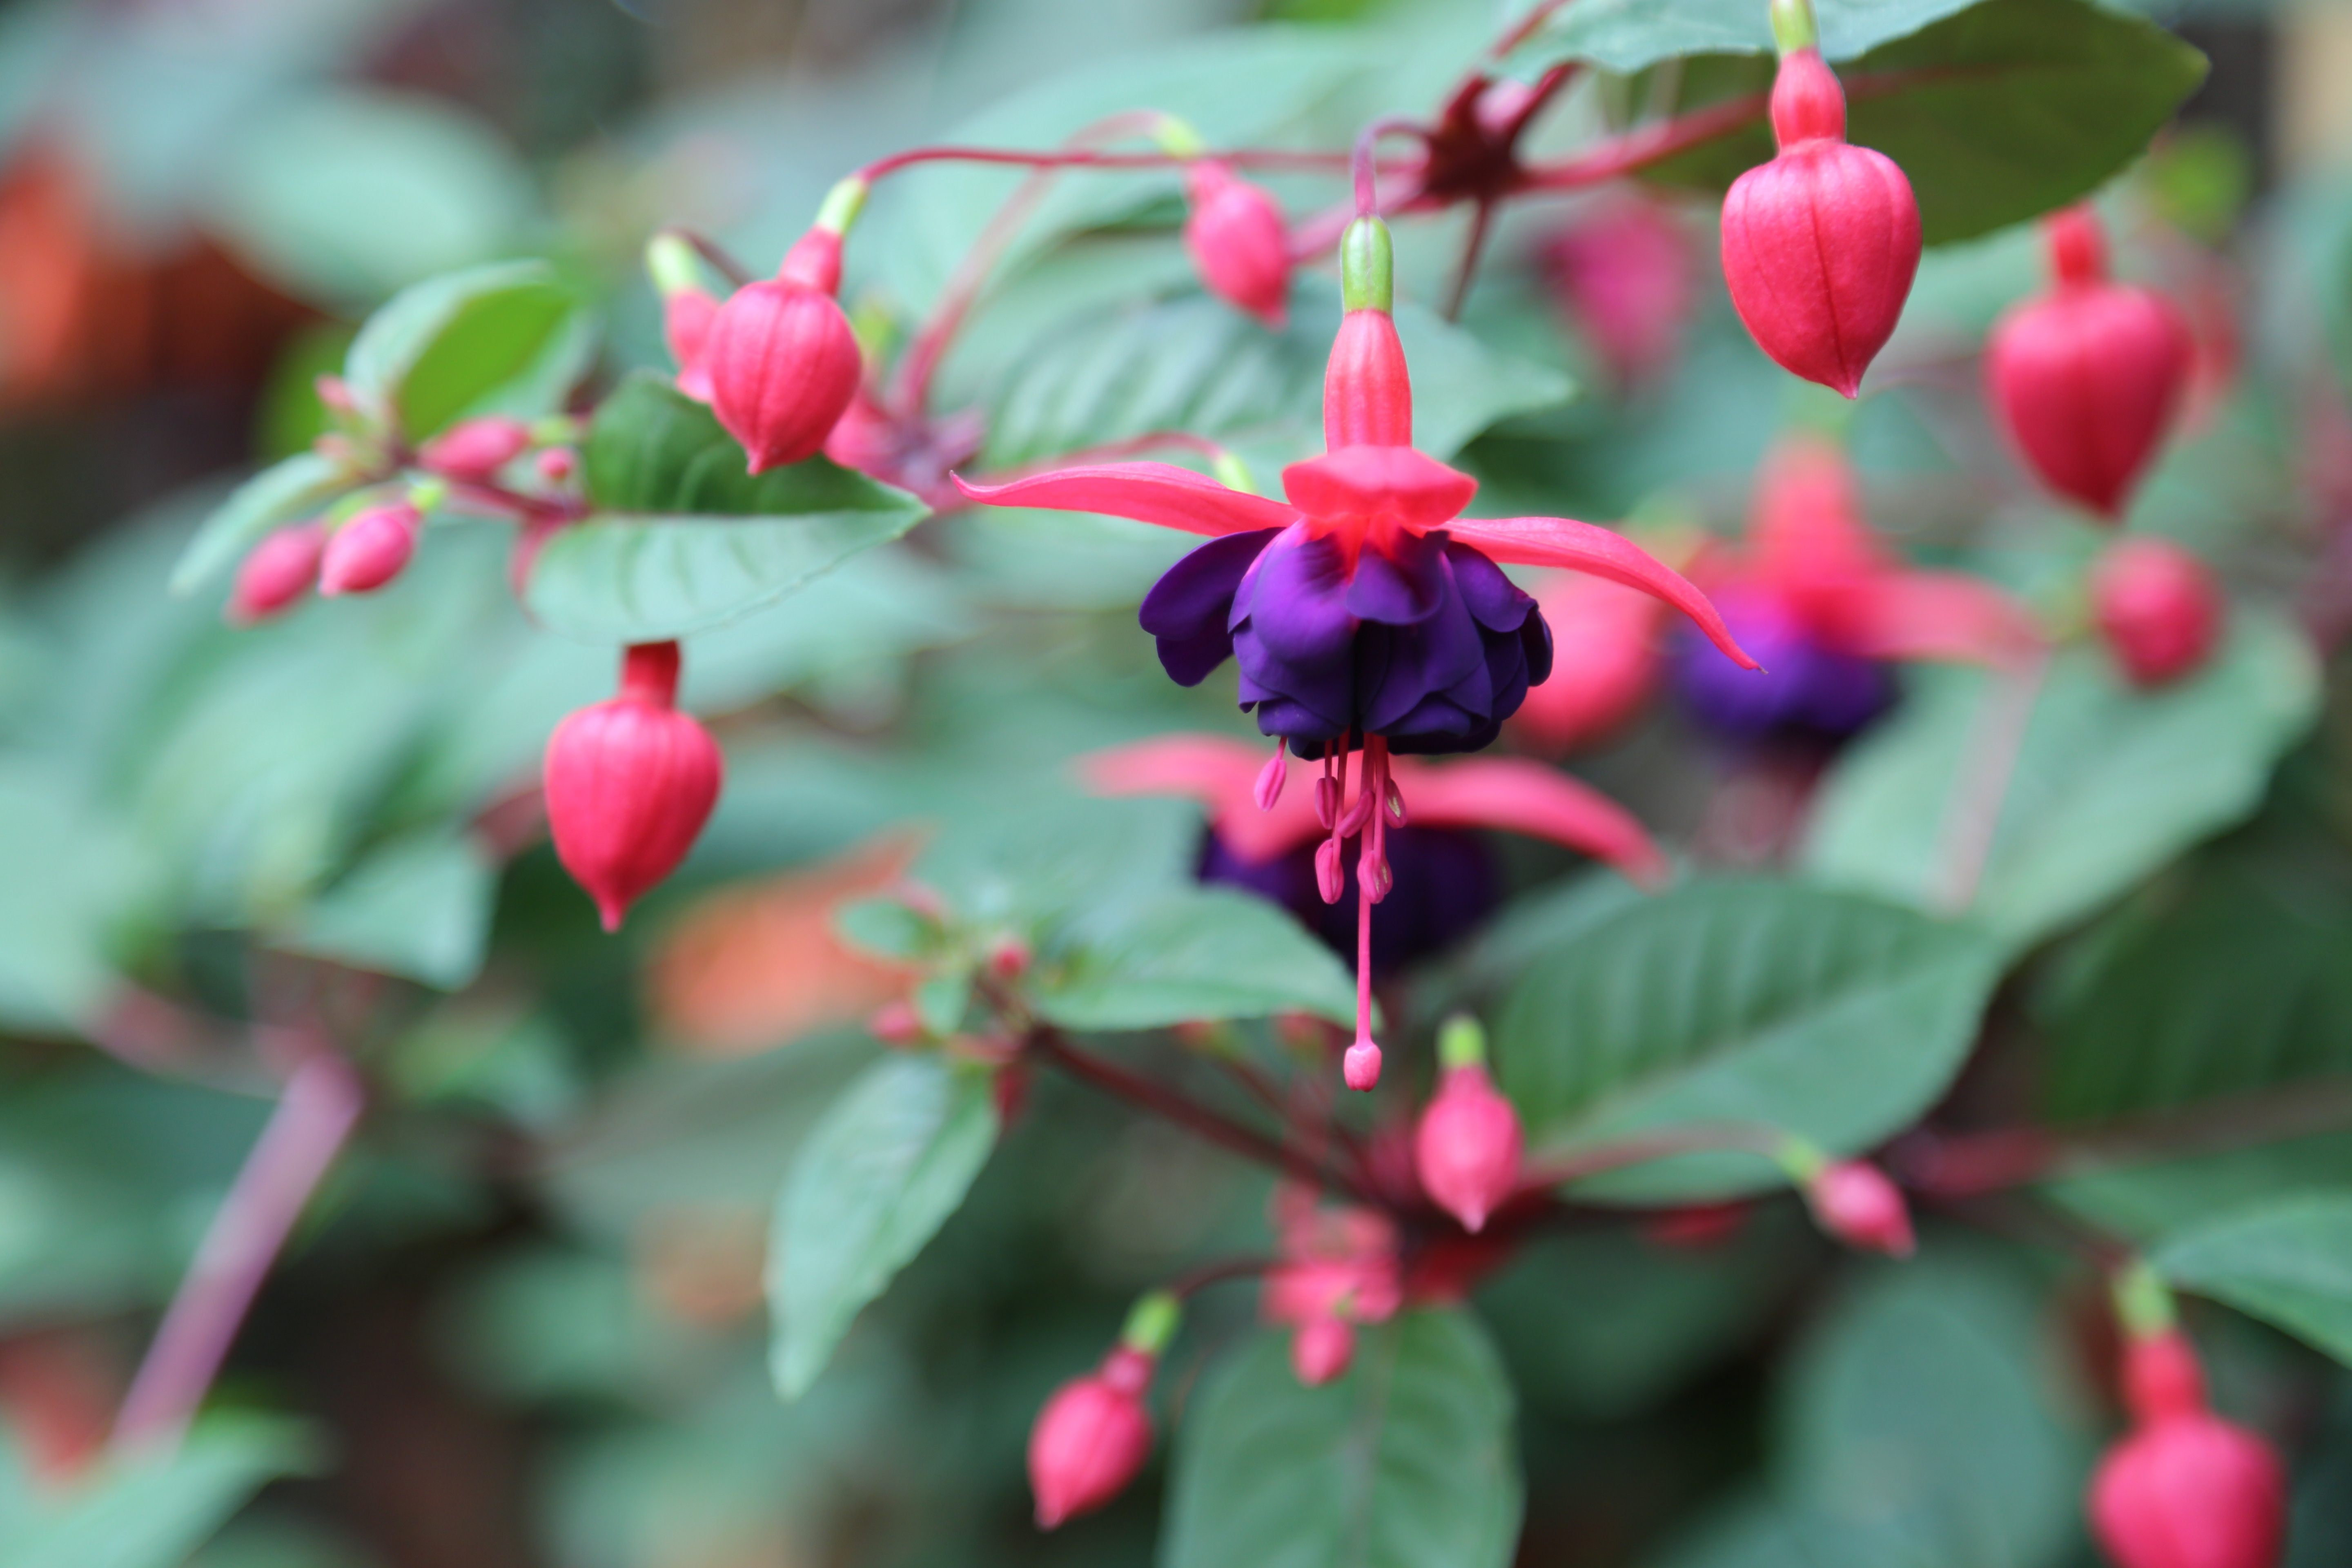
blossom, plant, leaf, flower, petal, red, botany, flora, shrub, fuchsia, macro photography, flowering plant, land plant